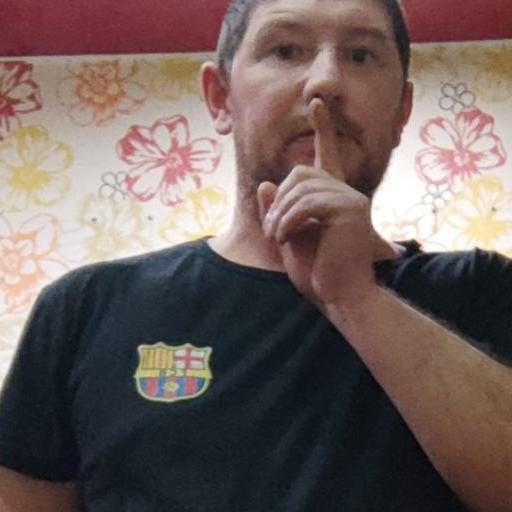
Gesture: mute